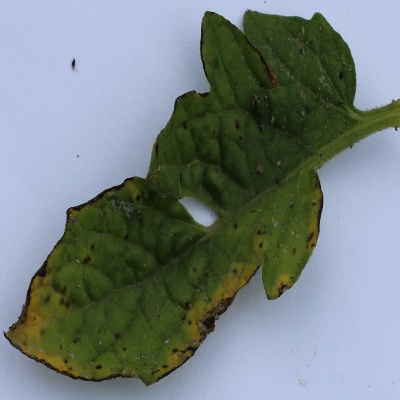
Crop: Tomato
Condition: septoria leaf spot